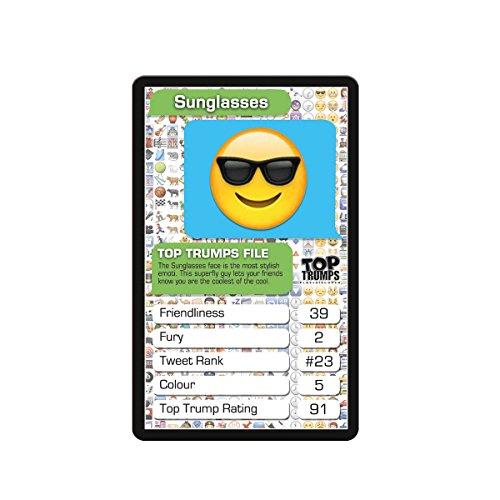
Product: Emotis Top Trumps Card Game
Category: Toys & Games | Games & Accessories | Card Games
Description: Entertaining educational card game loved for bringing your favorite Emotis to life.
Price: $6.40
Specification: ProductDimensions:3.6x0.8x5.5inches|ItemWeight:3.84ounces|ShippingWeight:3.84ounces(Viewshippingratesandpolicies)|ASIN:B07BHX3ND1|Itemmodelnumber:002715|Manufacturerrecommendedage:6yearsandup